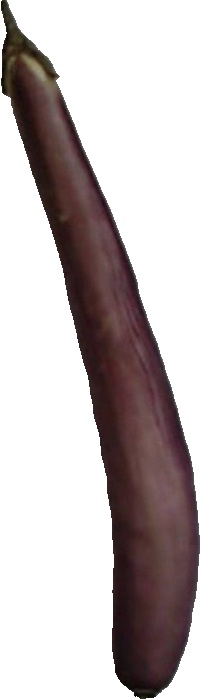
Label: eggplant_long_1